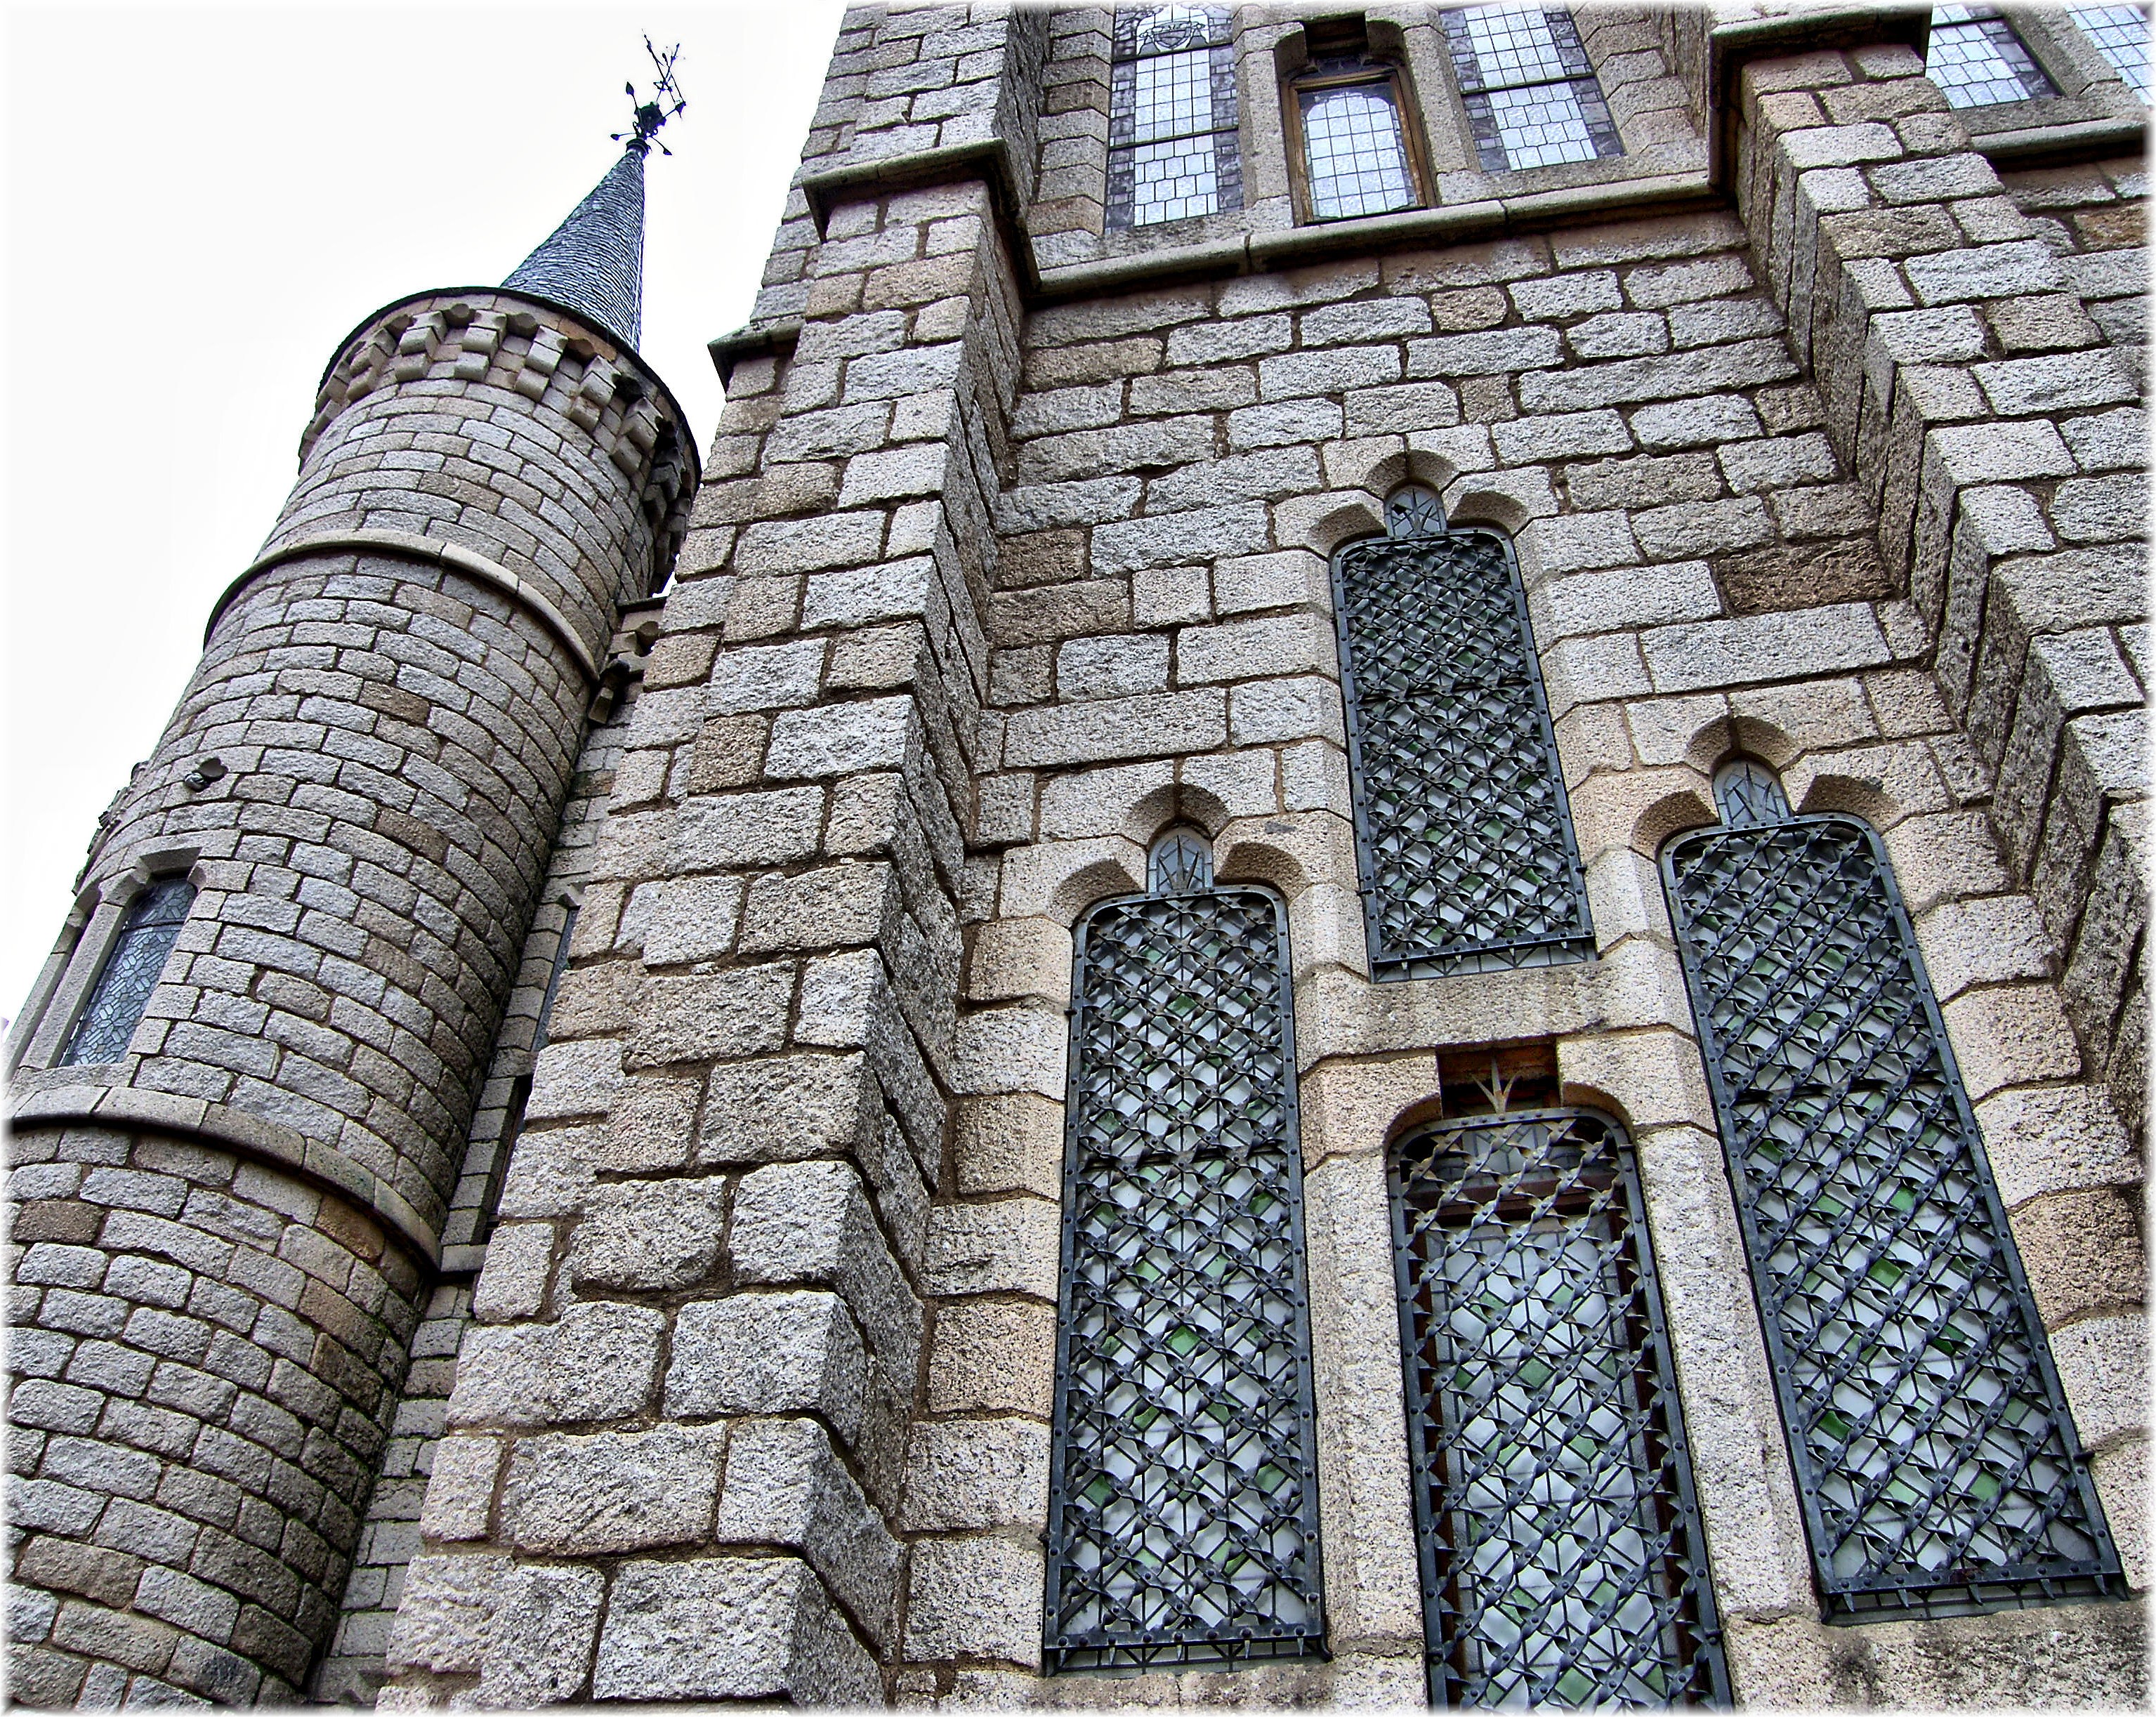
architecture, structure, roof, building, wall, column, landmark, facade, brick, place of worship, art, ruins, brickwork, middle ages, ancient history